Henri Bernard (magistrate)

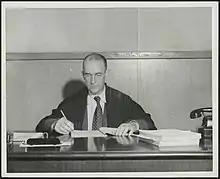
Henri Bernard in Tokyo, Japan

Henri Bernard (8 October 1899 – 15 February 1986) was a French lawyer and judge. Bernard made a career in the colonies before joining Free France during the Second World War. After the war, he was one of the judges of the International Military Tribunal for the Far East.